Julie von Massow

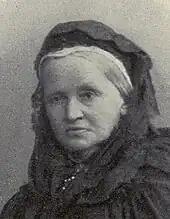
Julie von Massow

Julie von Massow (24 November 1825 – 5 March 1901) was a Prussian woman who started a movement, "Ut Omnes Unum", "that all may be one", which promoted reconciliation between the Christian churches, a policy known as reunionism.